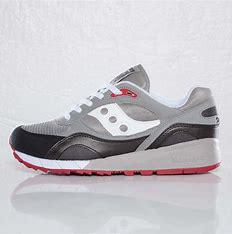
Brand: Saucony
Model: Shadow 6000